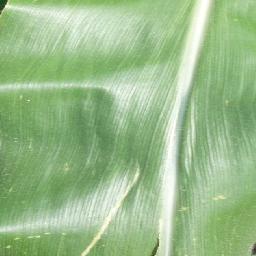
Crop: corn
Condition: (maize)_healthy